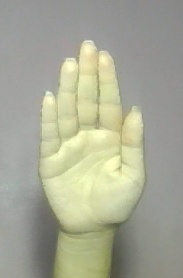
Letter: seen